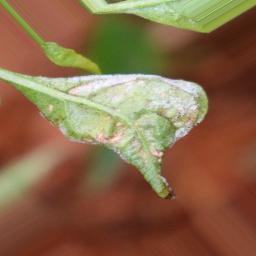
Label: powdery mildew